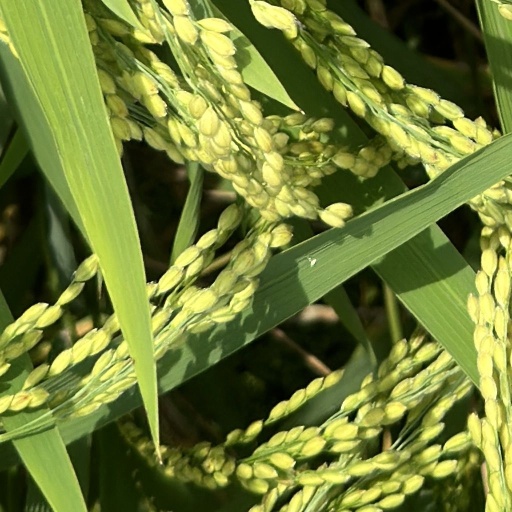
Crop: rice